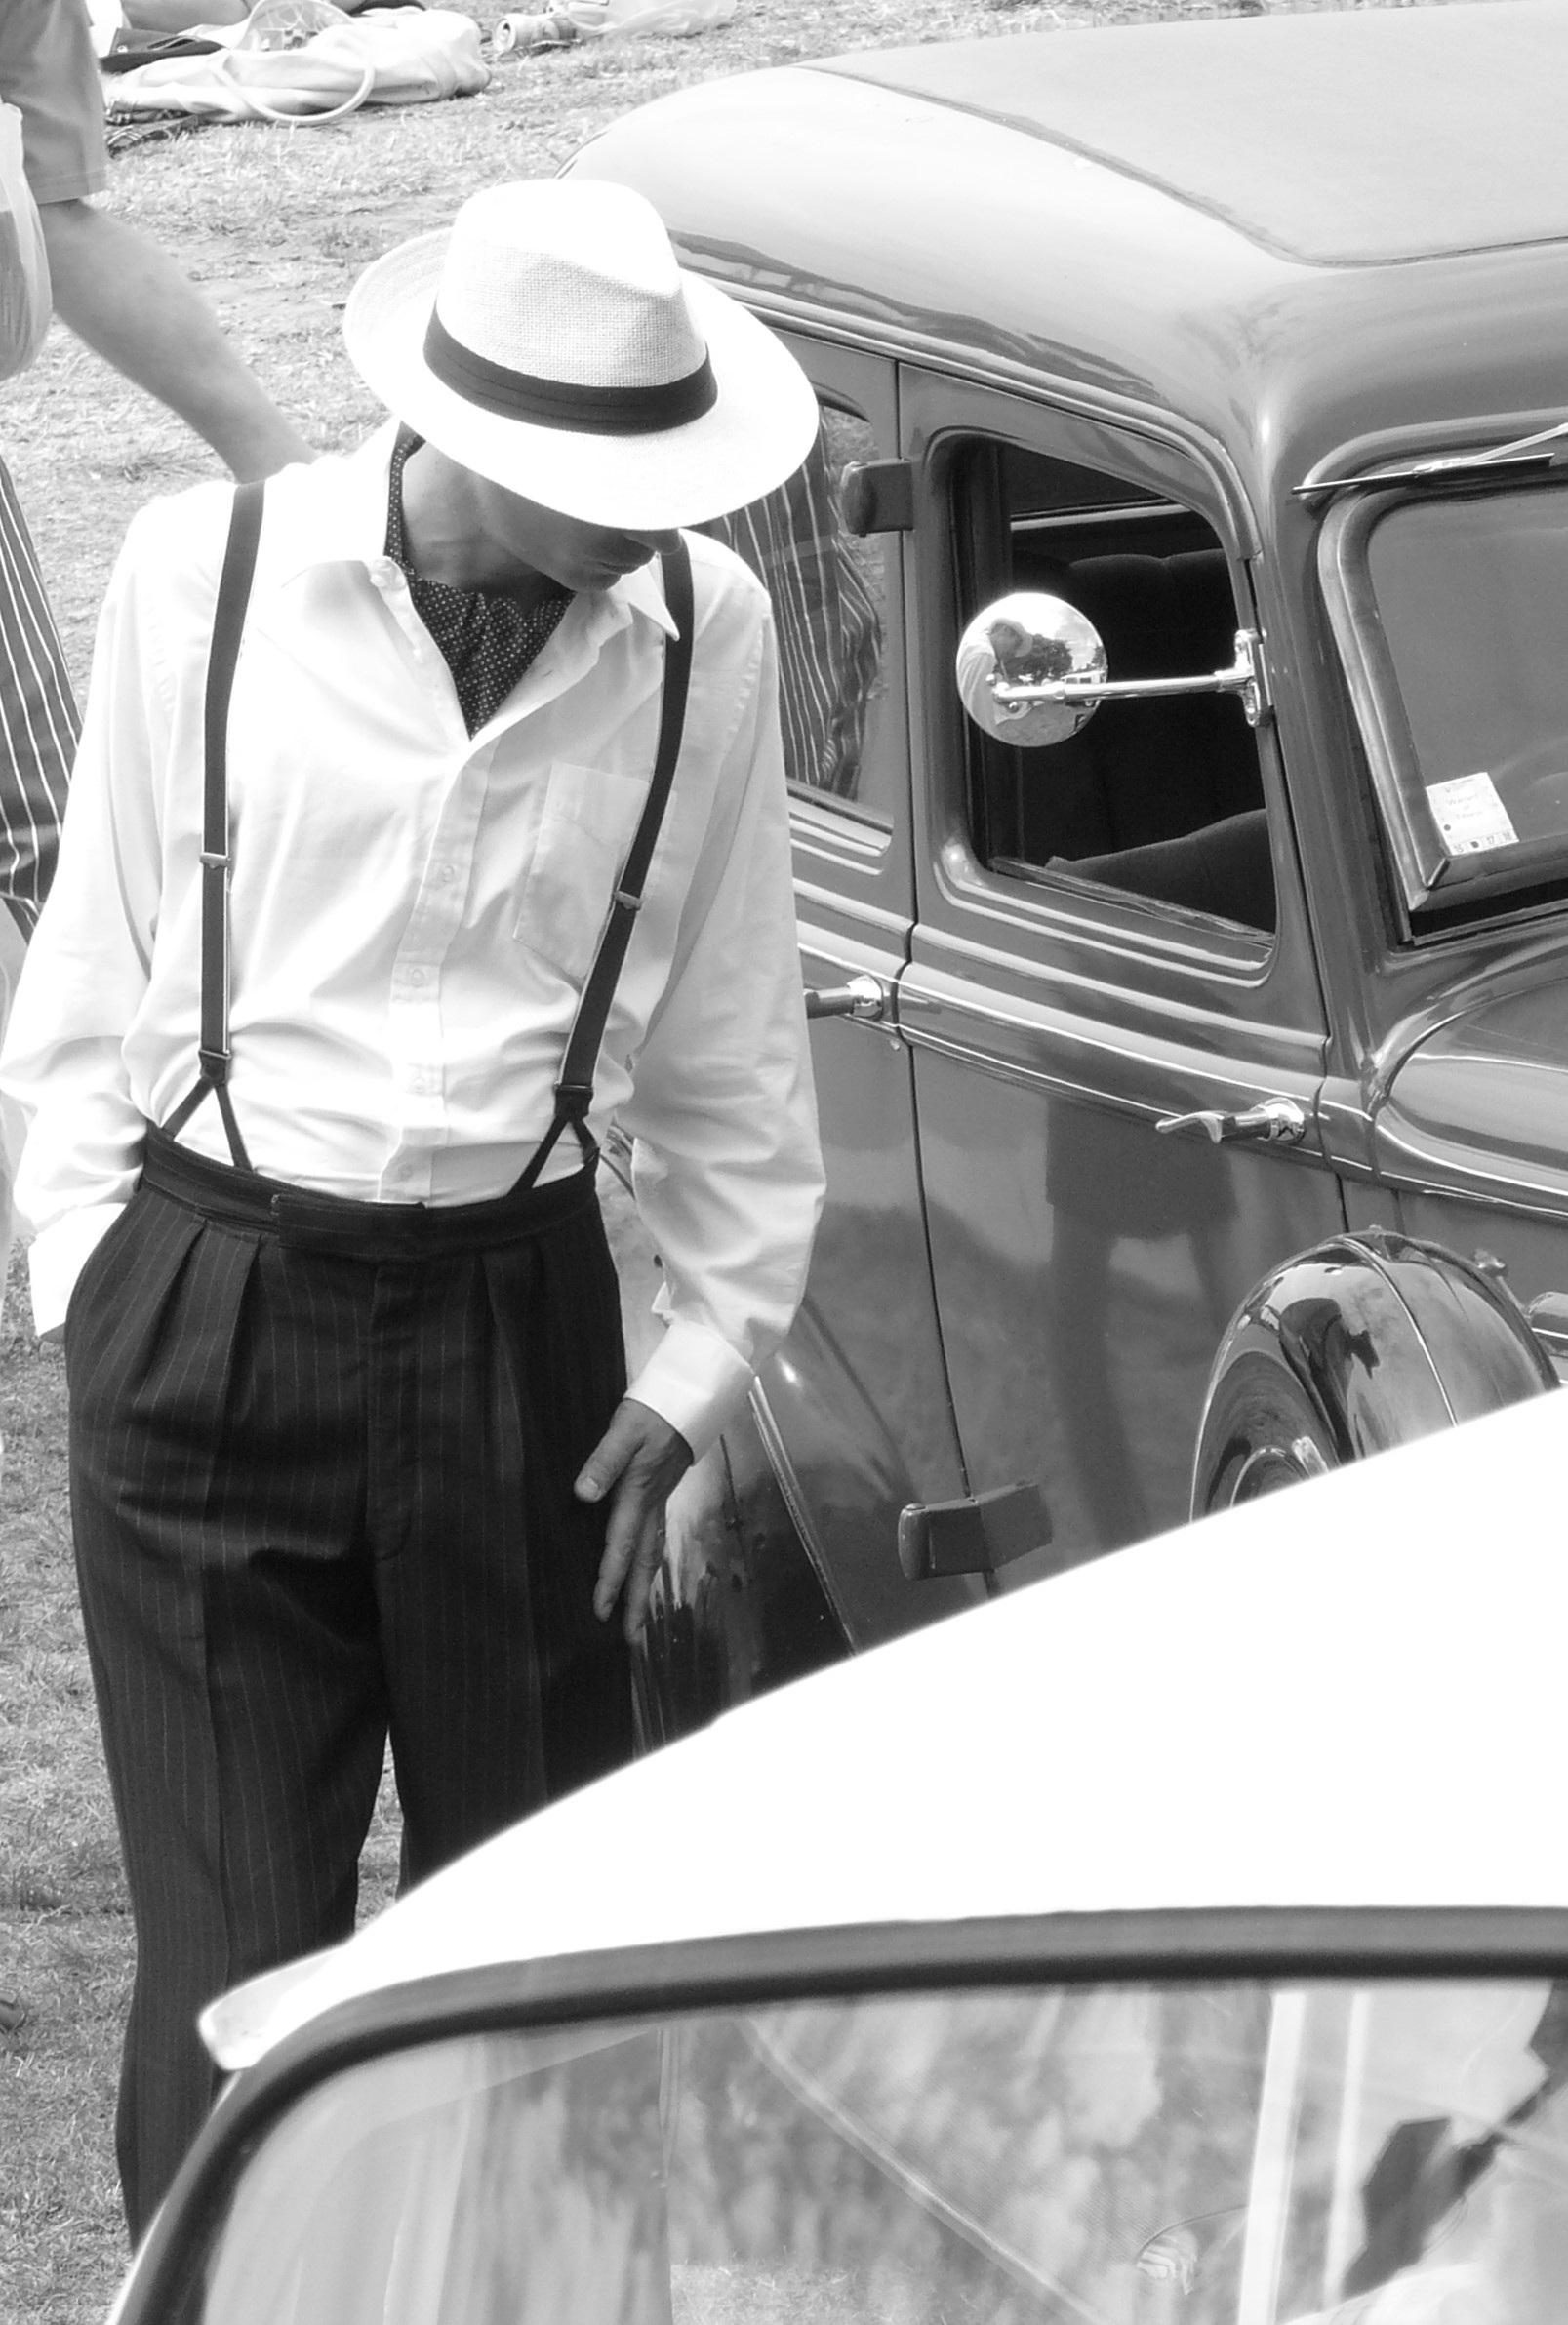
black and white, car, vintage, antique, wheel, retro, old, male, portrait, vehicle, fashion, monochrome, art deco, curiosity, picnic, design, new zealand, style, classic, tradition, handsome, traditional, 1920, aged, charming, fashioned, napier, thirties, twenties, vintage people, monochrome photography, automotive exterior, luxury vehicle